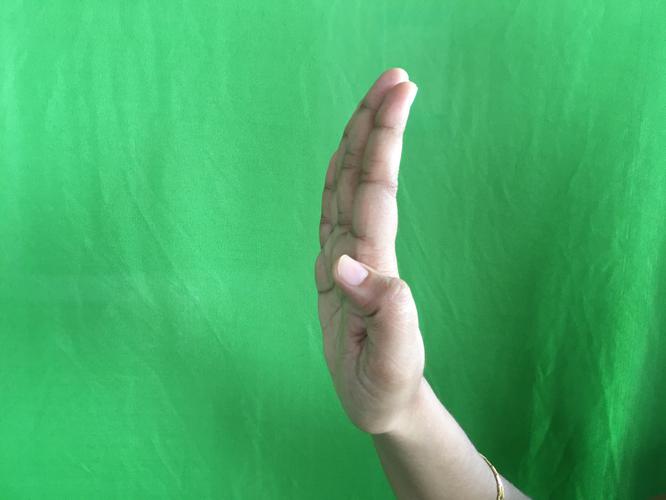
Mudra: Pathaka
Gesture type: single_hand